Pylos

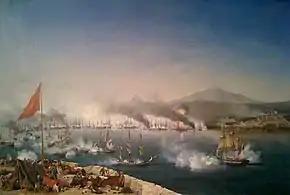
"The Naval Battle of Navarino", by Ambroise Louis Garneray

The Ottomans used Navarino (which they called or ) as a naval base, either for piratical raids or for major fleet operations in the Ionian and Adriatic seas. In 1572/3, the Ottoman chief admiral (Kapudan Pasha) Uluç Ali Reis built a new fortress at Navarino ("New Navarino", or , in Greek), to replace the outdated Frankish castle.